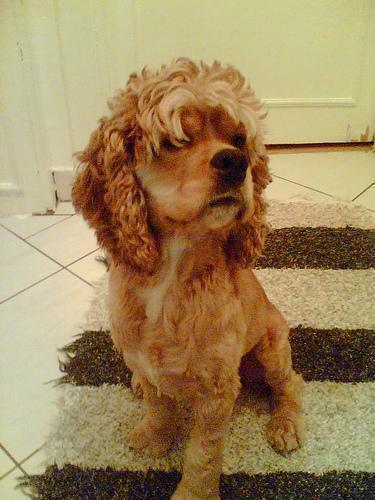
cocker_spaniel